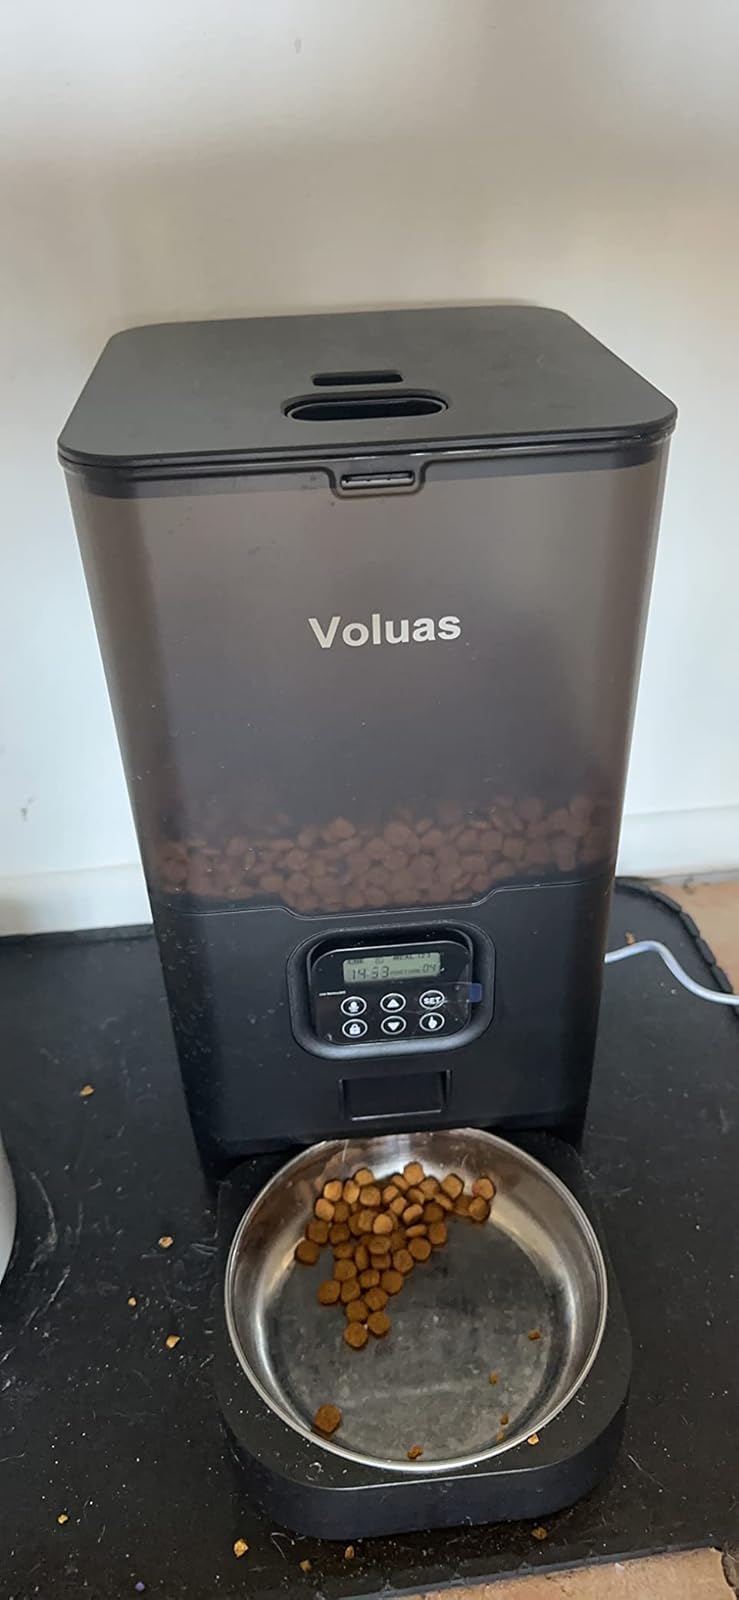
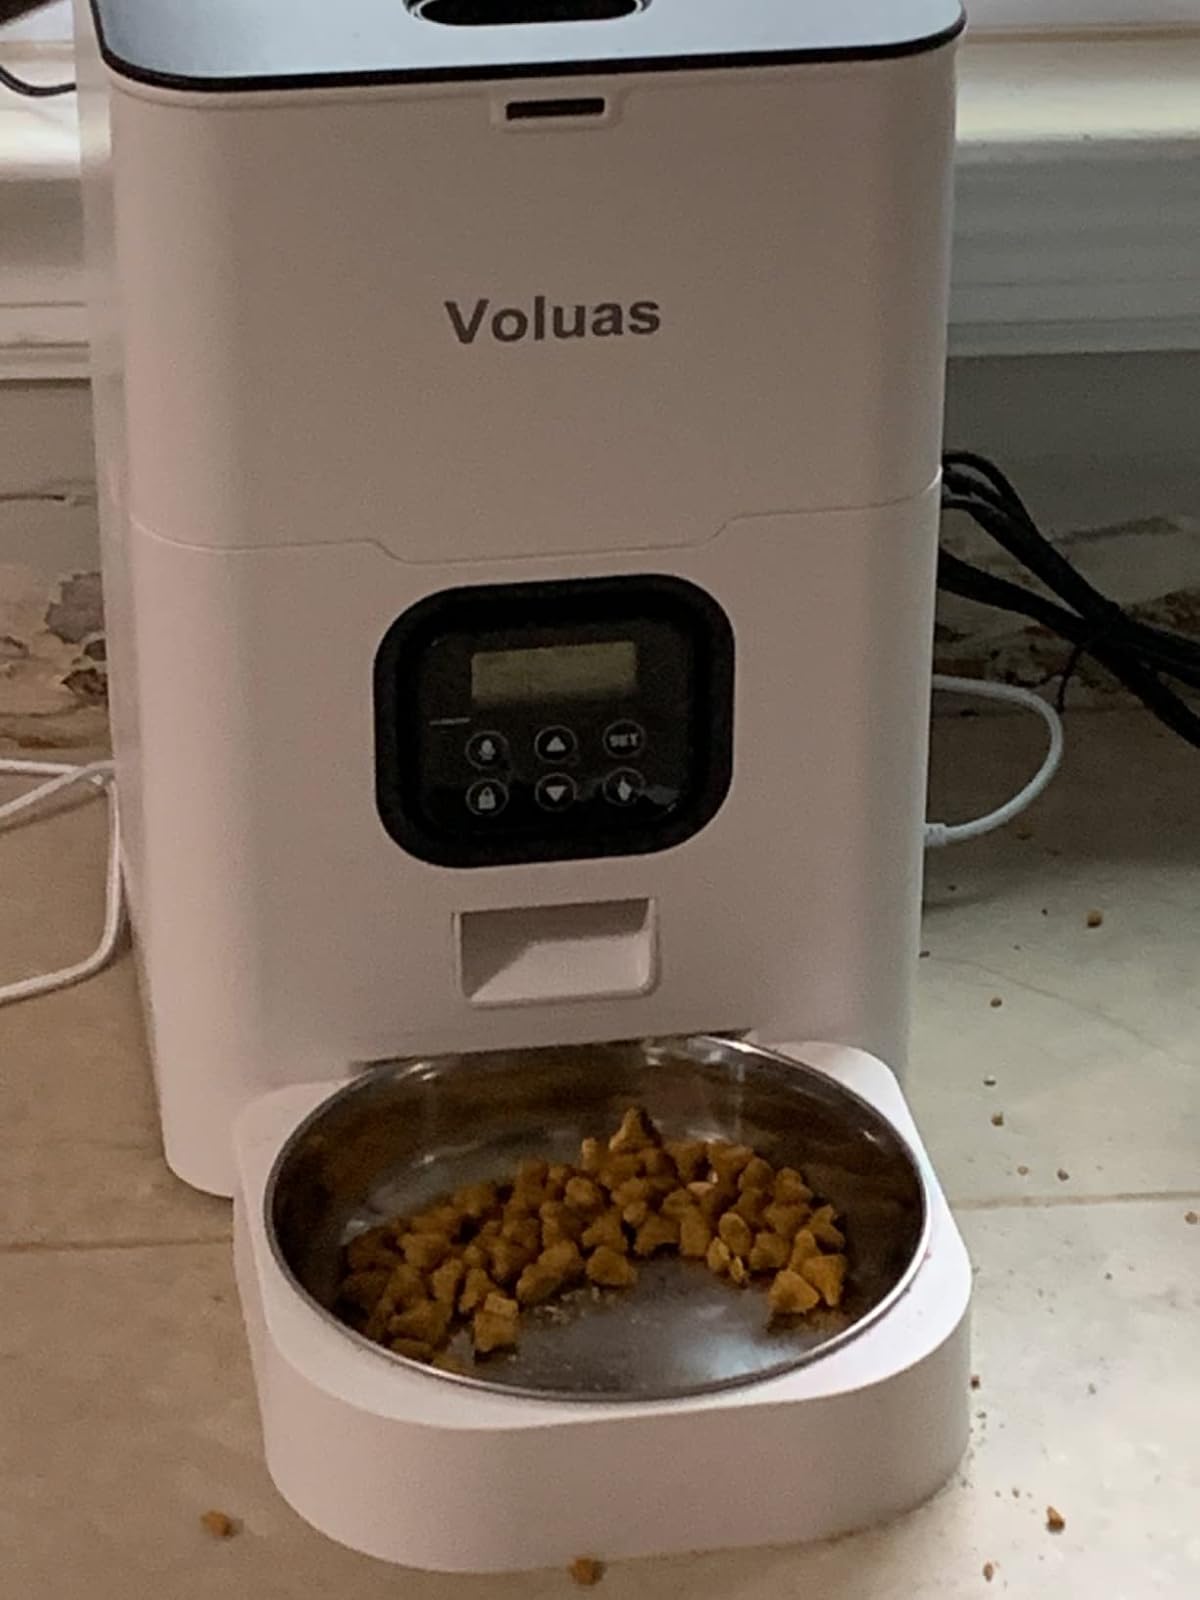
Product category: items_feeder
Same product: no